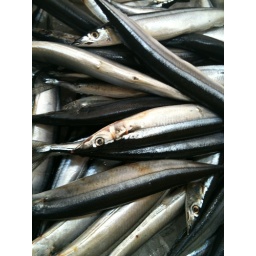
at the Korean market off white oak in the valley